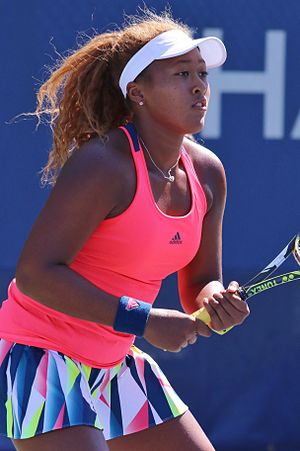
BNP Paribas Open 2018
Naomi Osaka vandt sin første WTA-titel
Naomi Osaka
BNP Paribas Open 2018 var en tennisturnering, der blev spillet udendørs på hardcourt-baner af typen Plexipave i Indian Wells Tennis Garden i Indian Wells, Californien, USA i perioden 5. - 18. marts 2018. Det var den 45. udgave af Indian Wells Masters.